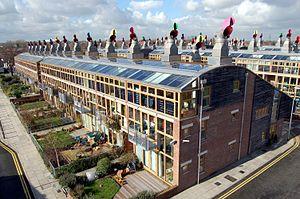
L'environnement au Royaume-Uni est l'environnement du pays Royaume-Uni. Le territoire constitué de plusieurs îles présente des milieux propices à la biodiversité. Par ailleurs, le pays a largement contribué à la connaissance du vivant, et y contribue encore.
Bioregional, initialement BioRegional Development Group, est un groupe entreprenarial et une Association caritative créé en 1992 dans la dynamique du Sommet de la Terre de Rio, avec comme objectif principal de développer et inventer des solutions pratiques pour soutenir la soutenabilité de la vie des êtres humains sur la planète Terre, autour d'une vision, proche du Bioregionalisme, plus populaire en Amérique du Nord, mais avec une approche plus économique et commerciale.
Les sociétés expérimentales ont été créées en fonction de valeurs et d'idées qui changent du mode de pensée actuel. Ces modèles de sociétés ont des aspects intéressants et qui doivent être mis en avant : la vie en communauté, l'utilisation de ressources naturelles, le rapport de l'homme à la voiture ainsi que l'égalité des ressources et des moyens.
BedZED ou Beddington Zero Energy Development est un petit quartier, îlot résidentiel de 82 logements, construits dans le borough londonien de Sutton au sud de Londres par le cabinet d'architectes Bill Dunster.
La filière de l'énergie solaire au Royaume-Uni a pris son essor tardivement, en partie du fait du potentiel assez modeste du pays ; c'est seulement à partir de 2011-2012, après la mise en place en avril 2010 de soutiens financiers par des tarifs d'achat garantis, et grâce à la forte baisse des prix des cellules photovoltaïques, que le développement s'est déclenché ; mais après quatre années de développement très rapide, les aides ont été très fortement réduites en 2015-2016.